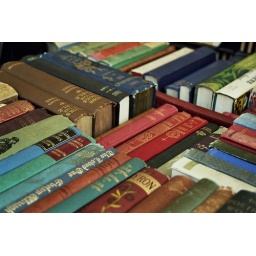
Used books in a second hand market in Amsterdam. April'08